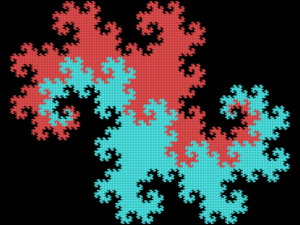
La courbe du dragon a été pour la première fois étudiée par les physiciens de la NASA John Heighway, Bruce Banks, et William Harter. Elle a été décrite par Martin Gardner dans sa chronique de jeux mathématiques du Scientific American en 1967. Nombre de ses propriétés ont été publiées par Chandler Davis et Donald Knuth. Elle est apparue dans le roman Jurassic Park de Michael Crichton.